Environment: real
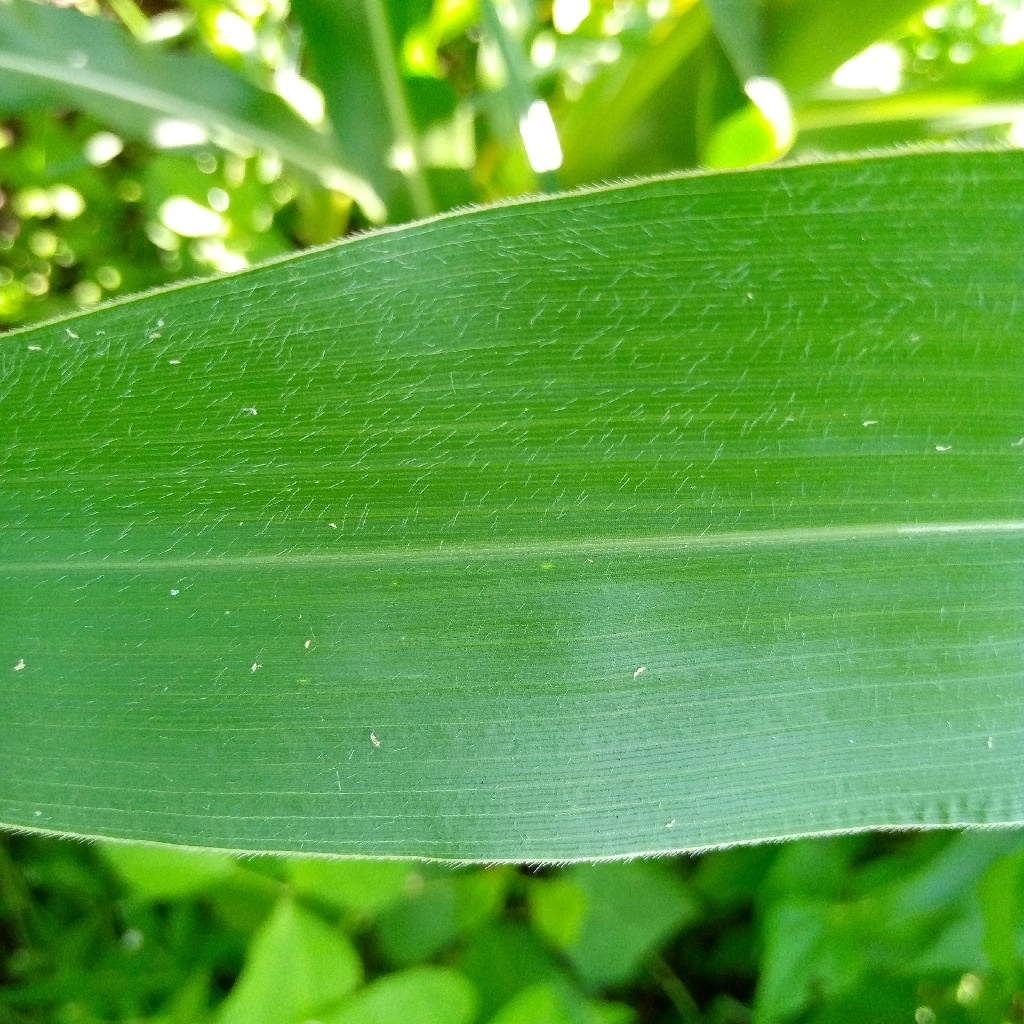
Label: healthy